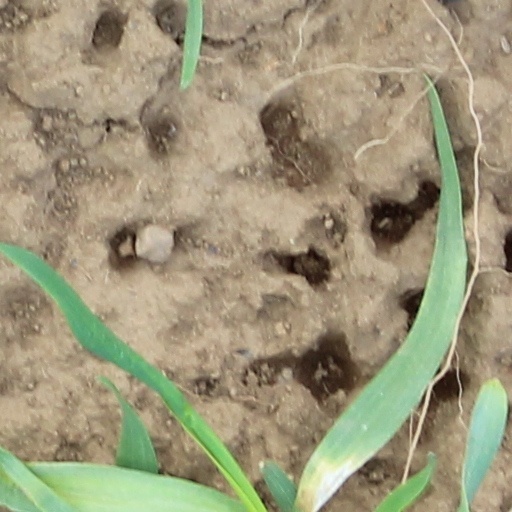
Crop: wheat